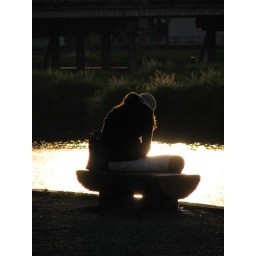
Lonely person sitting without company, coated with golden lining under the sunset